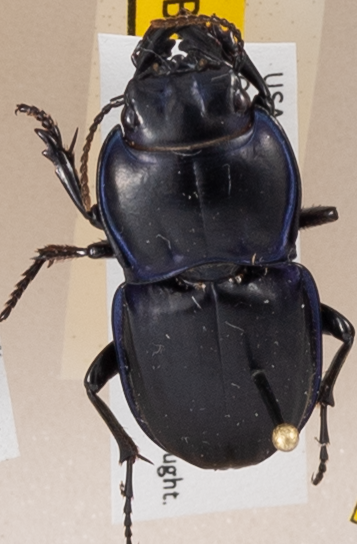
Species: Pasimachus subsulcatus
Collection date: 2018-04-26
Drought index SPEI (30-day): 2.09
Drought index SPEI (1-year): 2.09
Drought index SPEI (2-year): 1.69